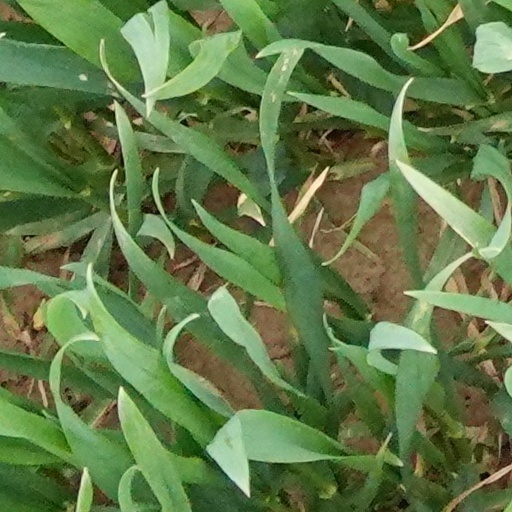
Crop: wheat